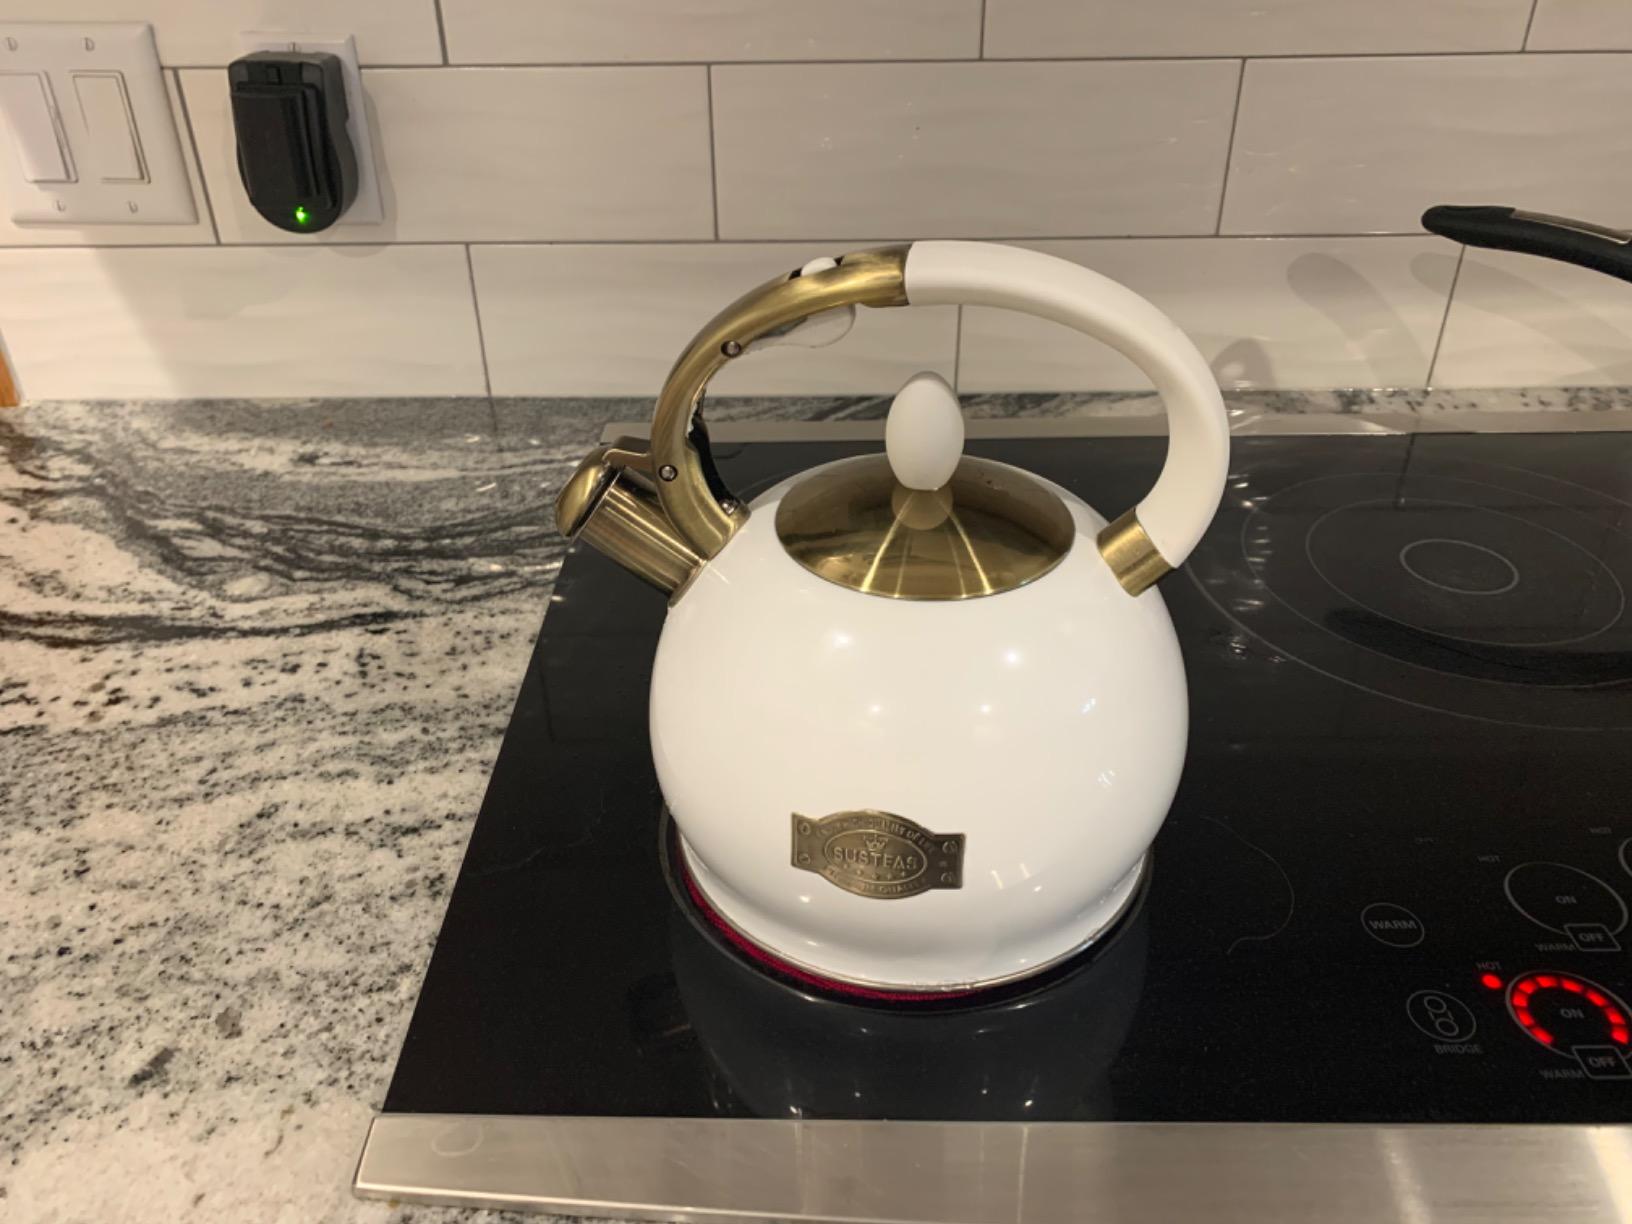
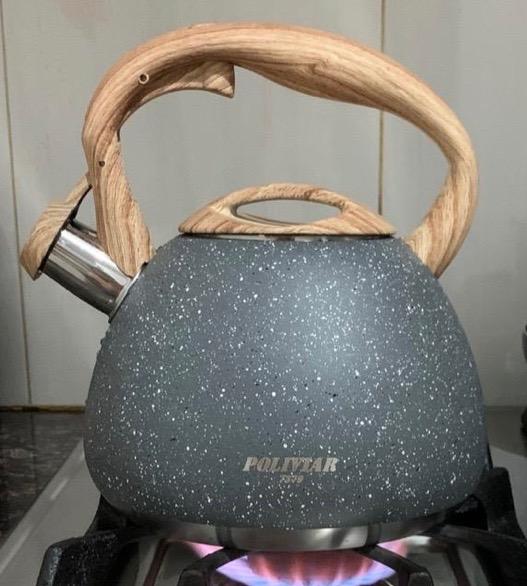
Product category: items_kettle
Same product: no